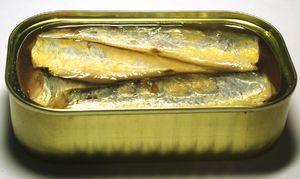
Les conserves de sardines à l'huile sont un mode de commercialisation des sardines conditionnées en boîtes métalliques. La mise en boite se fait avec des sardines étêtées, éviscérées et cuites, l'espace libre étant rempli d'huile végétale parfois enrichie de condiments. Les premières conserves n'utilisaient pas d'huile qui, employée par la suite, apporta ses saveurs tout en contribuant à la qualité de la conservation. Aujourd'hui, on trouve de nouveau des conserves sans apport d'huile.
La puxisardinophilie, appelée aussi clupéidophilie, est le nom donné à la collection des boîtes de sardines, vides ou pleines.